Auspicious Incident

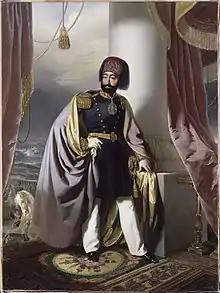
Portrait of Mahmud II by Henri-Guillaume Schlesinger, 1836, presumably commemorating the 10th anniversary of the Auspicious Incident

The Janissary leaders were promptly put to death. The younger and older Janissaries were either exiled or imprisoned, but those who were competent and showed promise were allowed to take jobs in the Ottoman foreign ministry or join the new Ottoman Army as officers. Thousands of Janissaries had been killed, and thus the elite order came to its end. The Sufi Order of the Bektaşi Brotherhood, a core Janissary institution, was outlawed, and its followers executed or exiled. A new modern corps, "Asakir-i Mansure-i Muhammediye" ("The Victorious Soldiers of Muhammad"), was established by Mahmud II to guard the Sultan and replace the Janissaries. Many former Janissaries, especially those living in the provinces outside the capital, subsequently became involved in anti-Ottoman political movements demanding greater autonomy. In particular, they incited Christians in the Balkans, inflaming existing hostility to their Muslim neighbors and strengthening armed resistance to the new Turkish armies sent from Constantinople. Some Janissaries, however, survived by merely keeping a low profile and taking ordinary jobs.